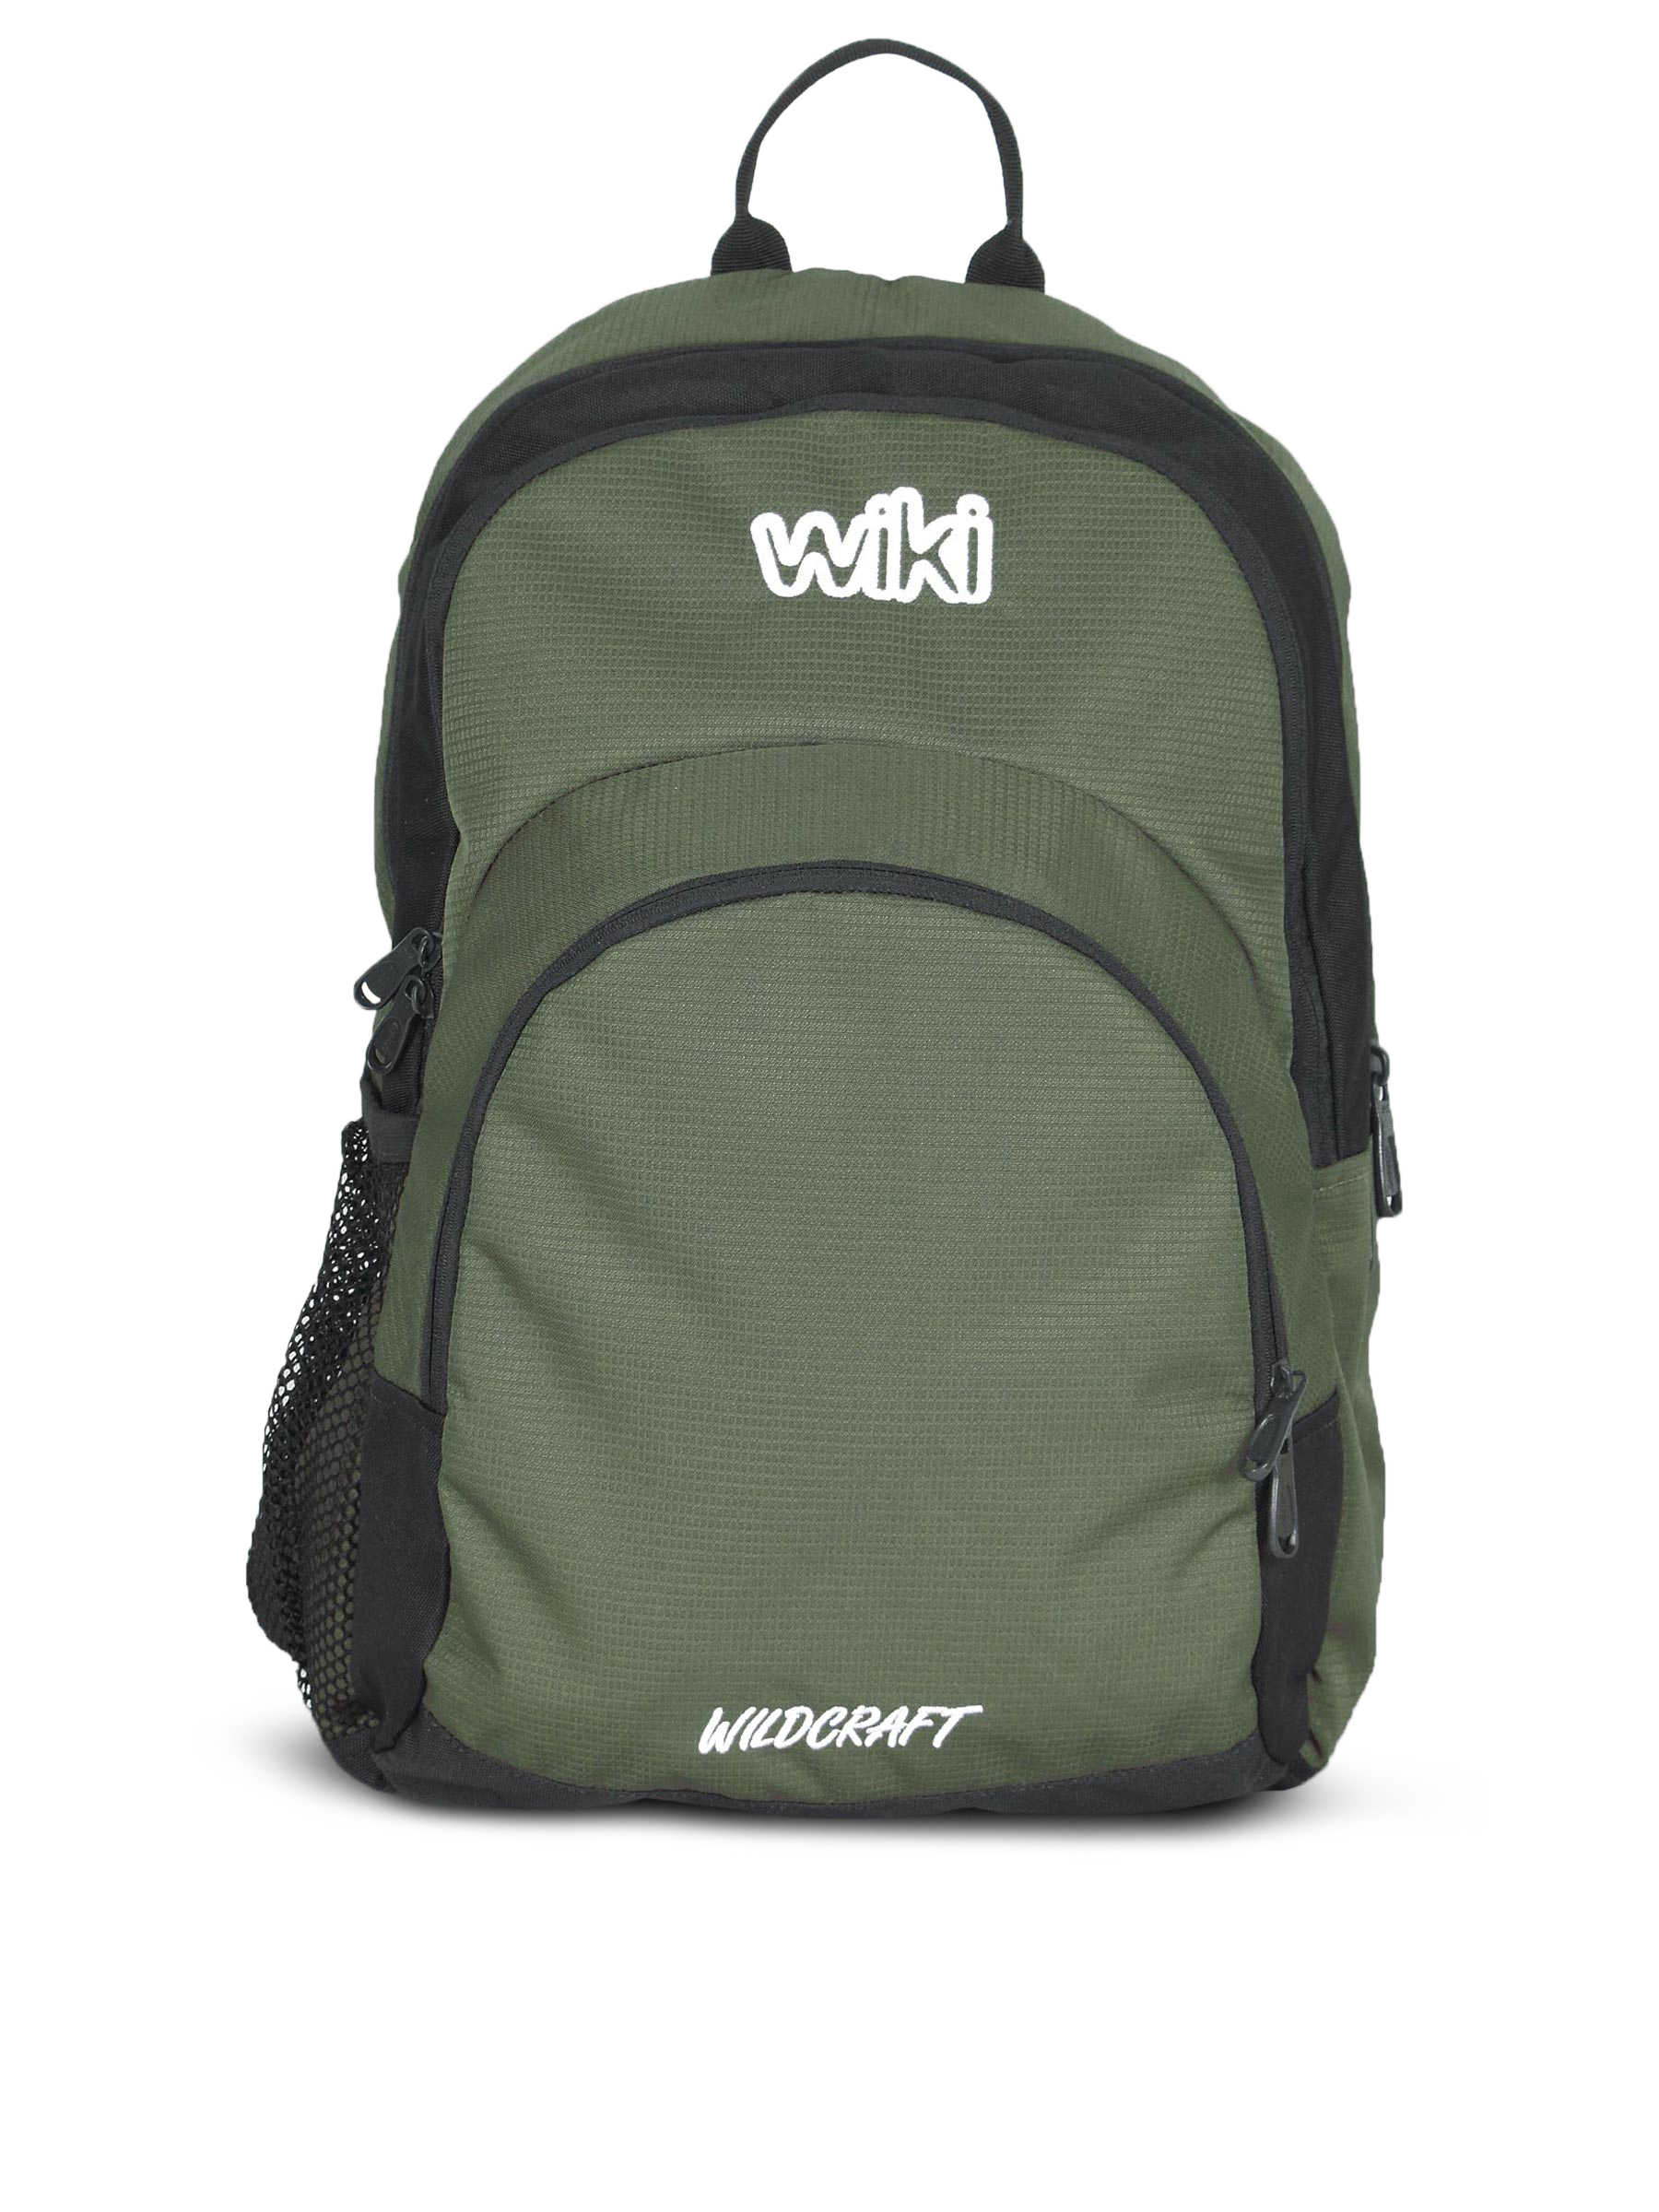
Wildcraft Unisex Olive Green Backpack
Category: Accessories / Bags / Backpacks
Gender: Unisex
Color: Olive
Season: Winter 2015
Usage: Casual